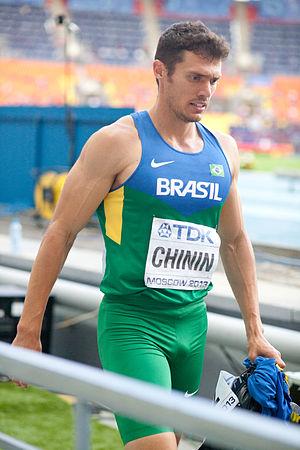
Carlos Eduardo Bezerra Chinin est un athlète brésilien, spécialiste des épreuves combinées.